The Great Problem

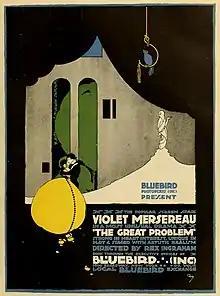

The Great Problem is a 1916 American silent drama film directed by Rex Ingram and starring Violet Mersereau, Dan Hanlon and Lionel Adams. It marked Ingram's directorial debut of a feature film, having previously made a short. It was shot at Fort Lee in New Jersey. A complete copy of the film is held by the Museum of Modern Art.